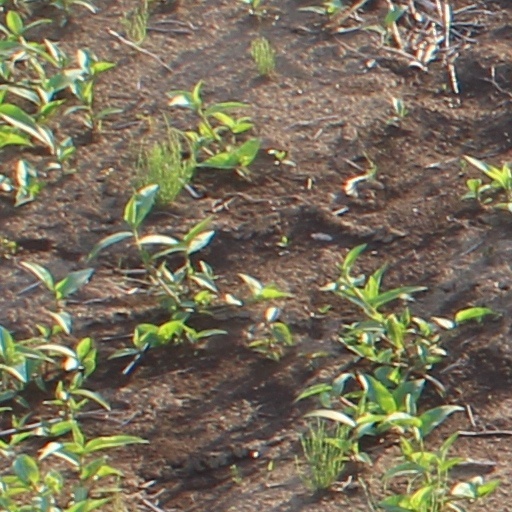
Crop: wheat